Stanley Bruce

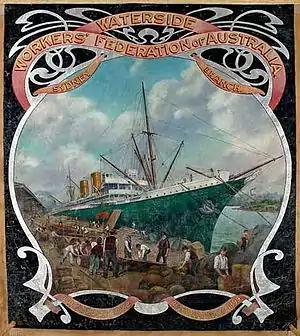
The Waterfront Workers Federation was highly militant during the 1920s. Much of Bruce's industrial legislation was targeted at curbing the organisation's power.

Loyal to the concept of the British Empire, Bruce envisaged strengthening it through mutual economic development, greater political co-operation, and common policies on defence, trade and foreign affairs. His first trip abroad as prime minister was for the 1923 Imperial Conference in London. Bruce put forward a wide range of proposals for stronger co-operation between Great Britain and her dominions in a wide range of areas, particularly in the areas of trade, defence and the formulation of a common foreign policy. He particularly desired a greater role for the dominions in imperial affairs, including a collective decision-making body for common questions of defence and foreign affairs. He took exception to a lack of involvement in foreign policy decisions made by Britain that would have significant ramifications for Australia. In 1922, in what became known as the Chanak Crisis, British brinkmanship over Turkey's aggressive manoeuvres to redefine its border with Greece had escalated to the point where the British cabinet had threatened war against Turkey. This threat included military participation of dominions in an intervention, though no dominion government had been informed of the developments in Turkey. Although a diplomatic end to the crisis was eventually found, dominion leaders were angered at having almost been committed to a military conflict without any consultation.